Kenny de Schepper

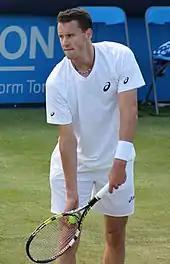
de Schepper at the 2013 Queen's Club Championships

De Schepper once again played at Wimbledon and this time progressed to the fourth round, the first time he had made the last 16 at a Grand Slam tournament, courtesy of wins over Paolo Lorenzi, Marin Čilić (by walkover) and Juan Mónaco. De Schepper faced Fernando Verdasco in the round of 16 and lost in straight sets. At the US Open, he lost in the first round to Bradley Klahn in four sets with three tie-breaks.